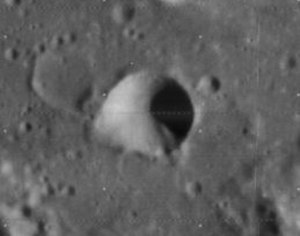
De Morgan (månekrater)
De Morgan er et lille nedslagskrater på Månen. Det befinder sig i den centrale del af Månens forside og er opkaldt efter den britiske matematiker Augustus De Morgan.